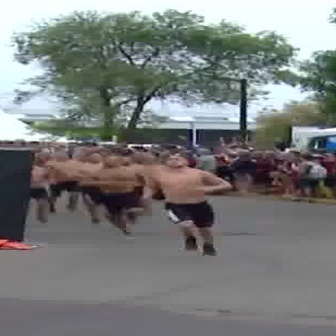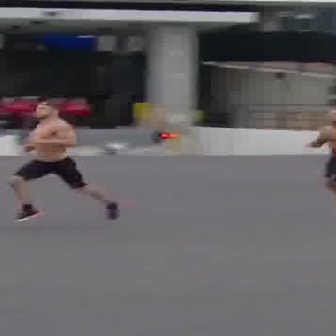
  Please identify the target specified by the bounding box [130,151,235,255] in the first image and locate it in the second image. Return the coordinates in [x_min,y_min,x_max,y_max] format.
Answer: [2,98,126,222]